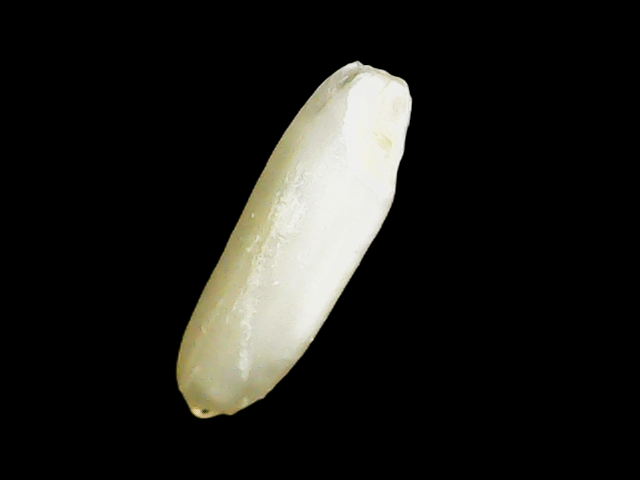
Rice variety: Binadhan25